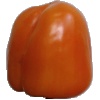
Label: orange_pepper